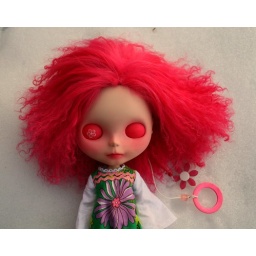
wearing a eurotrash dress and glasses by addicted to plastic. custom by marie flynn